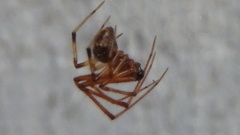
Species: Parasteatoda_tepidariorum